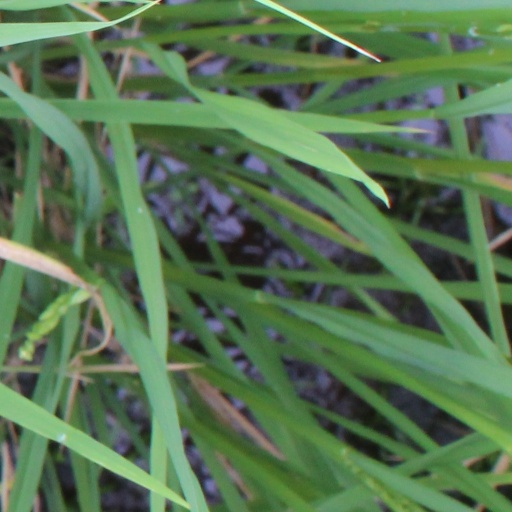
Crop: rice